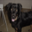
Label: dog